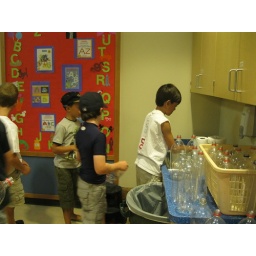
The pop bottle rockets needed to have water in them to keep air from escaping.